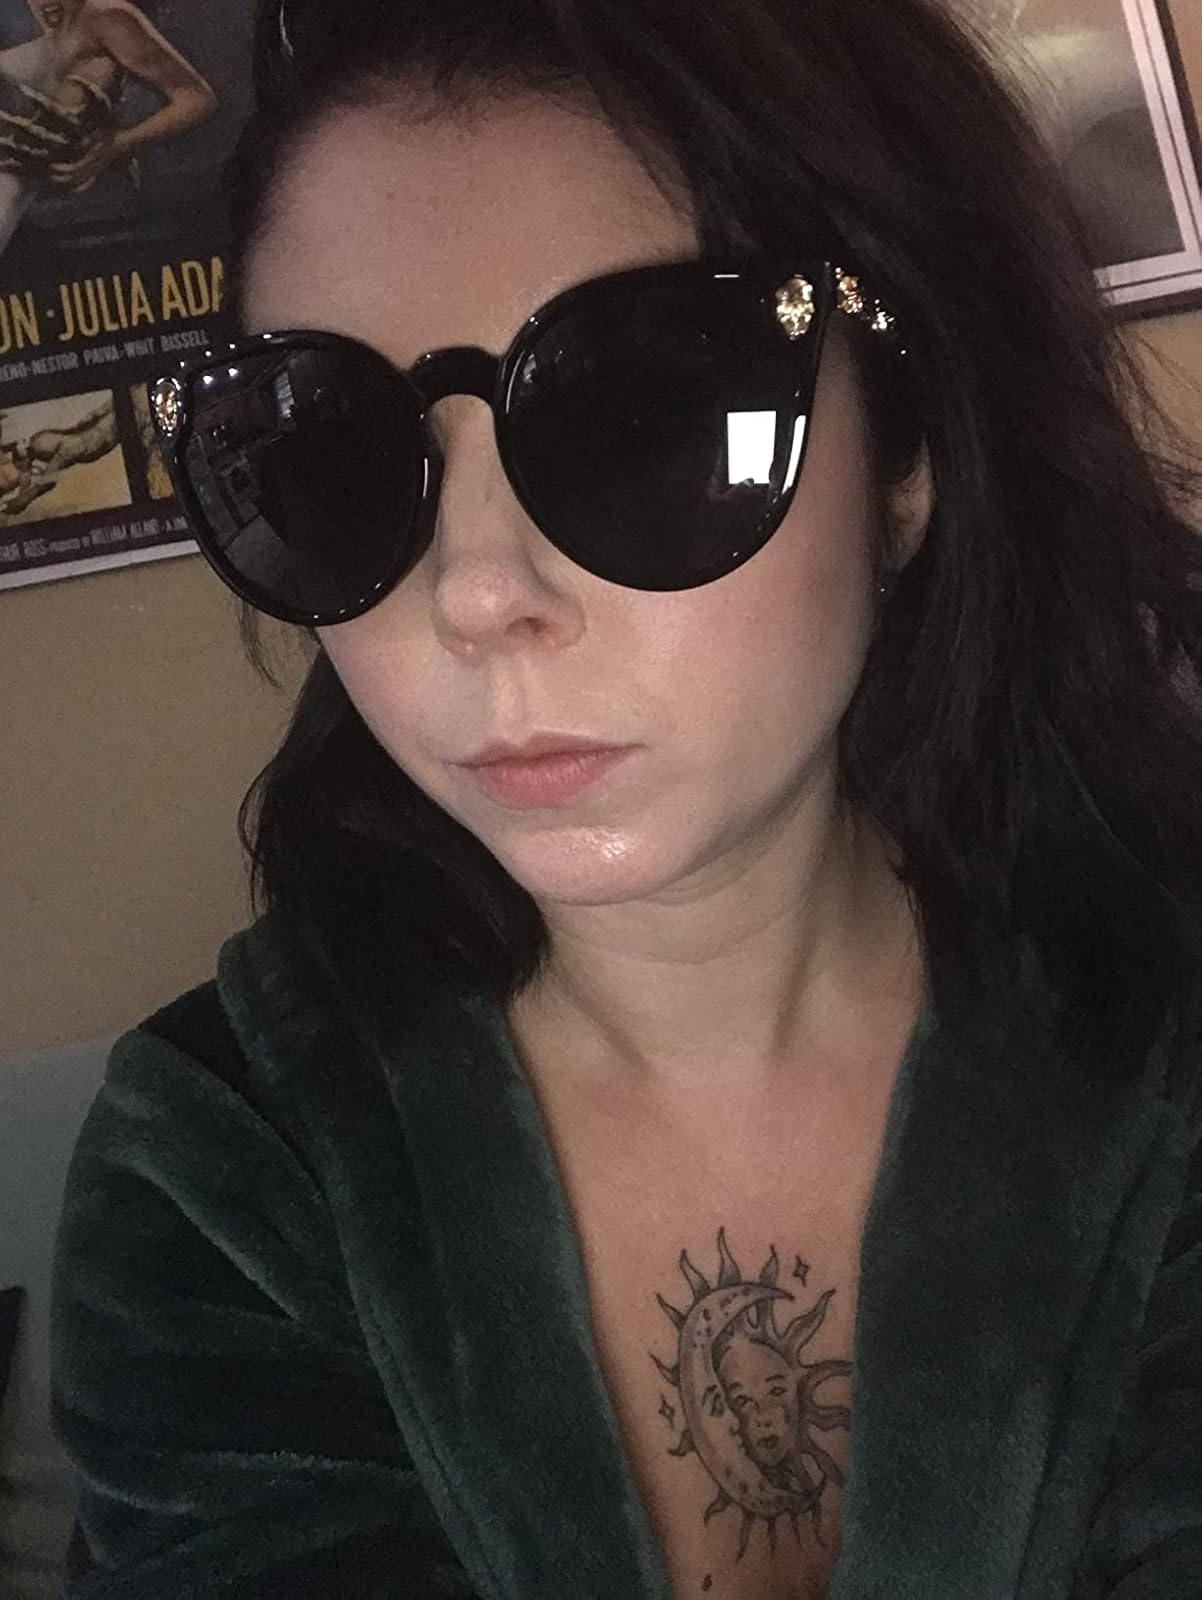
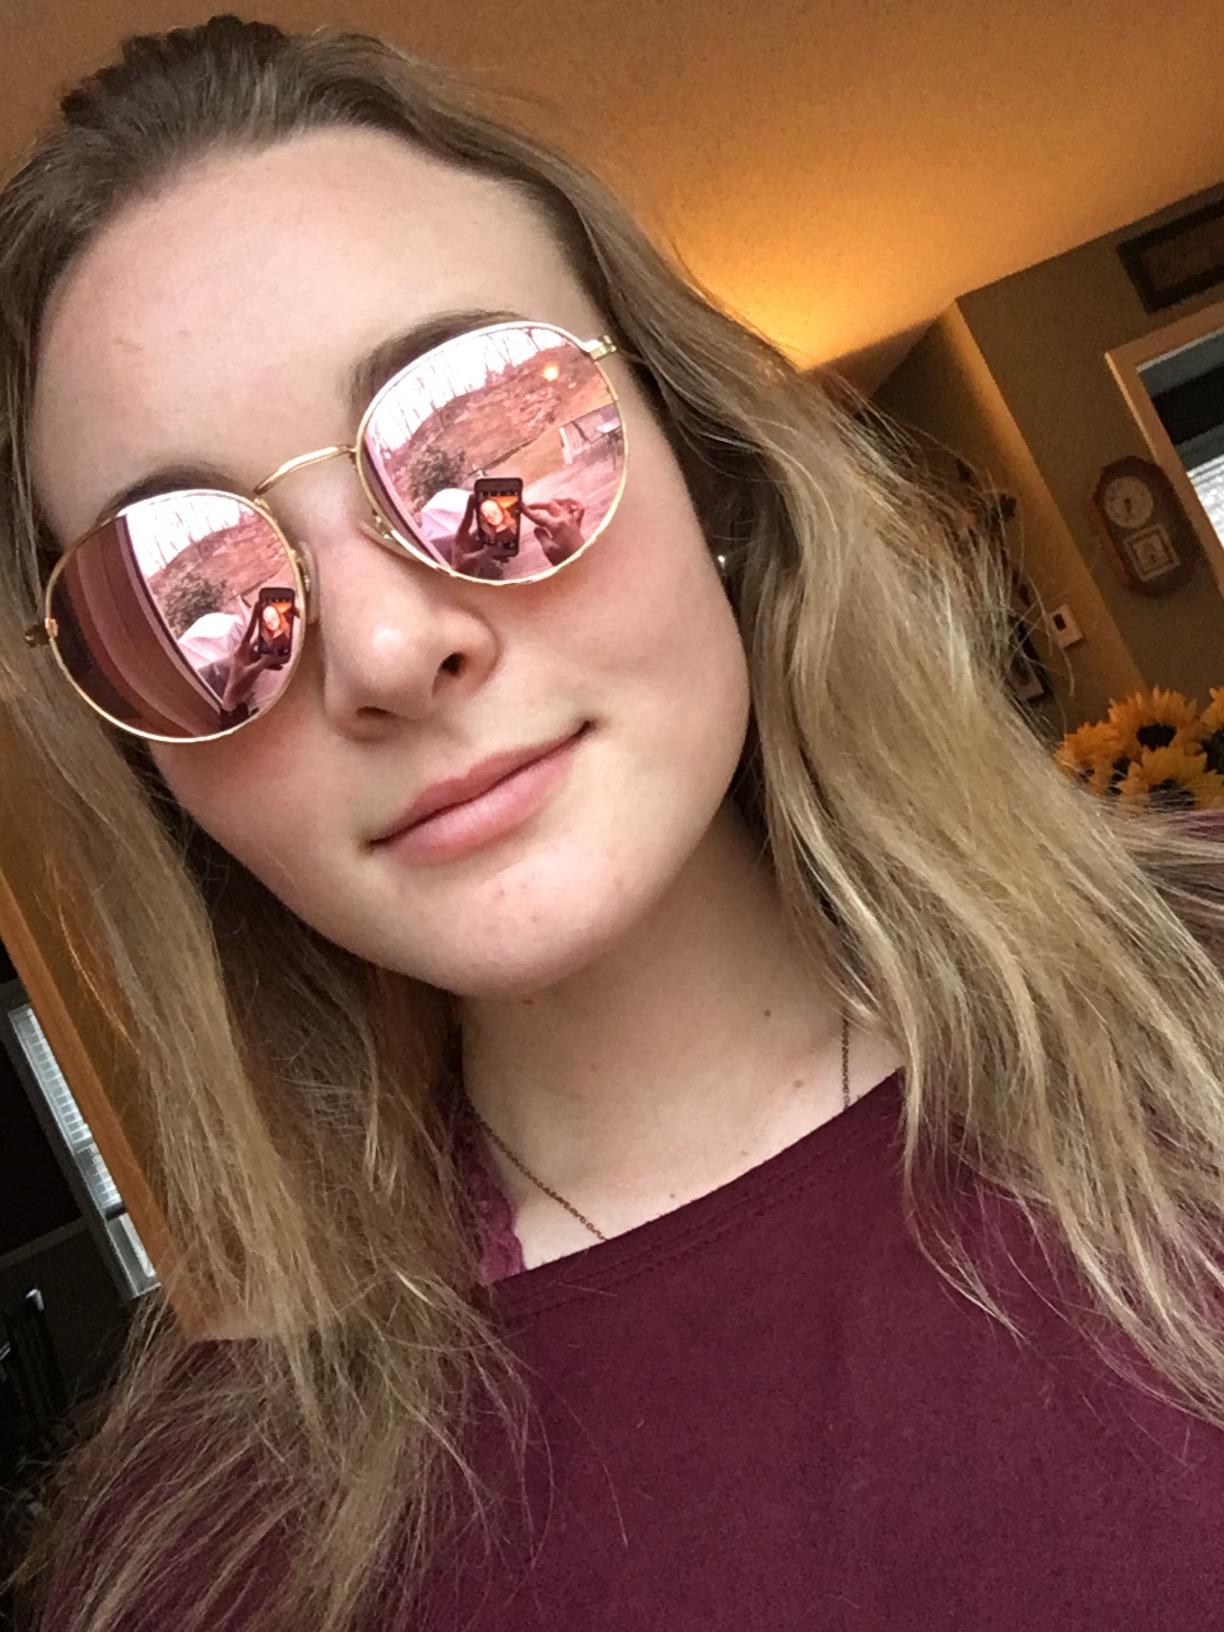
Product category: accessories_sunglasses
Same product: no